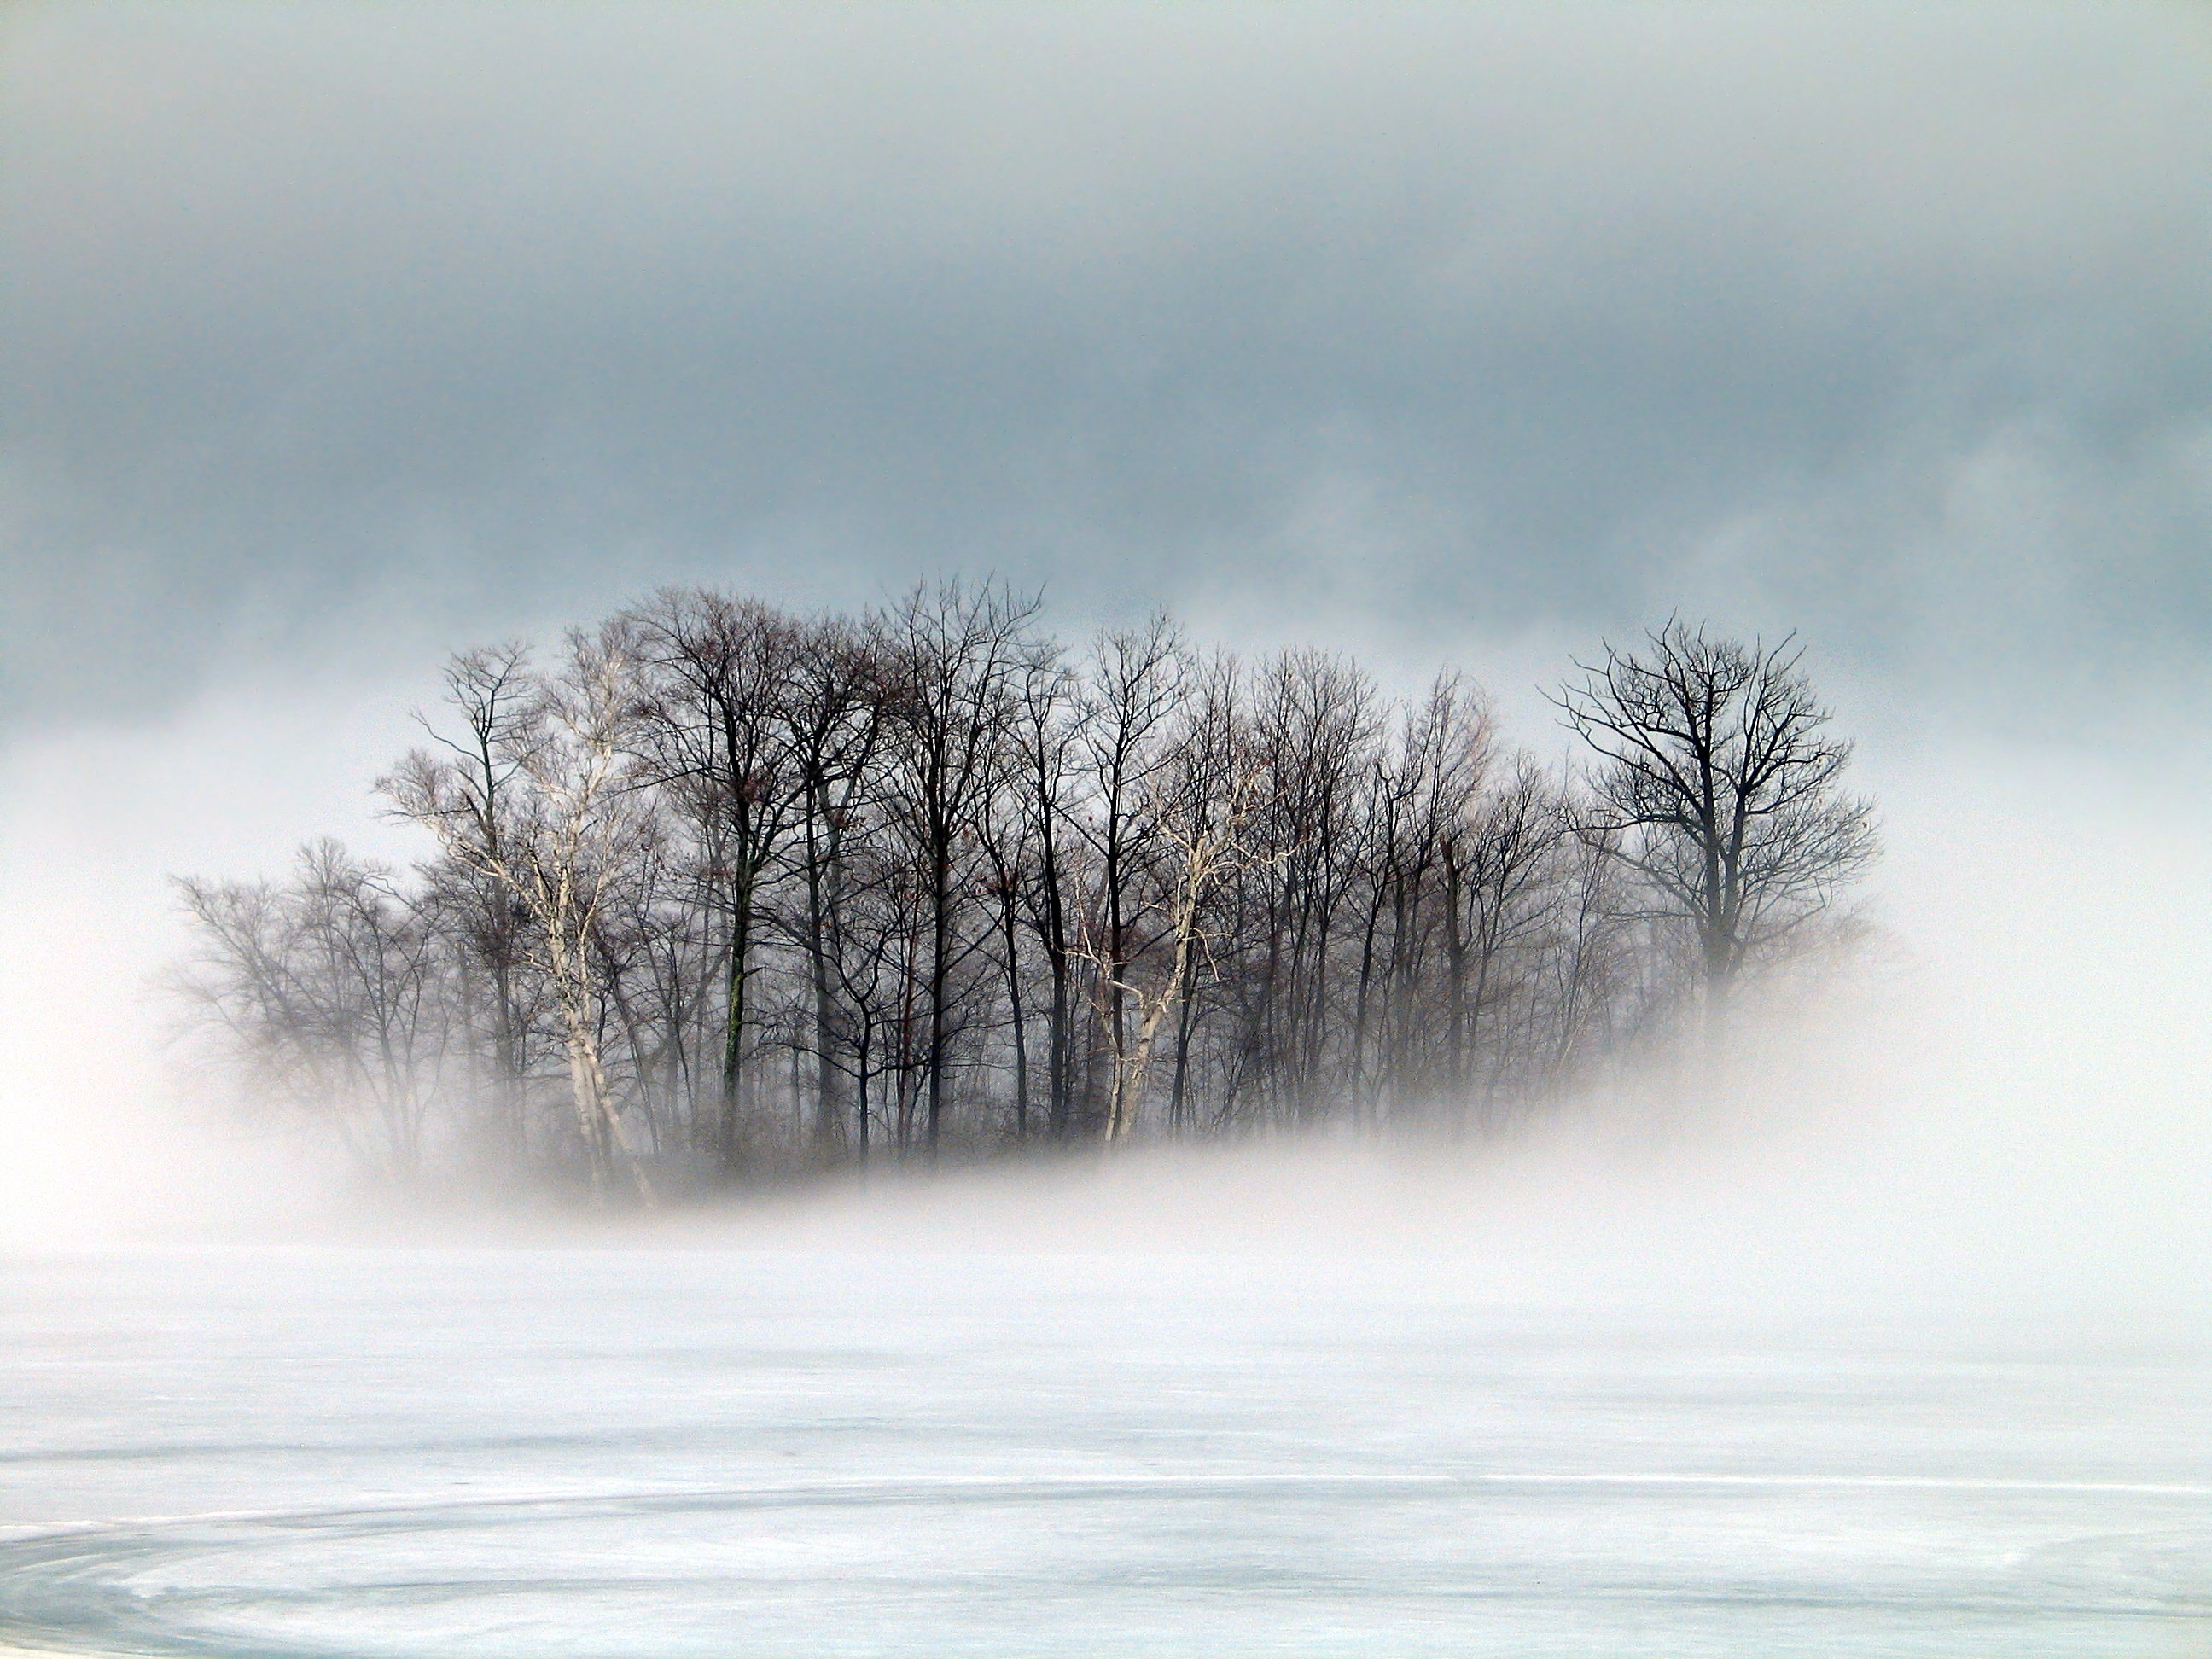
landscape, tree, water, nature, snow, winter, cloud, fog, mist, sunlight, morning, wave, frost, dawn, ice, scenic, weather, island, season, dreamy, freezing, berkshires, atmospheric phenomenon, woody plant